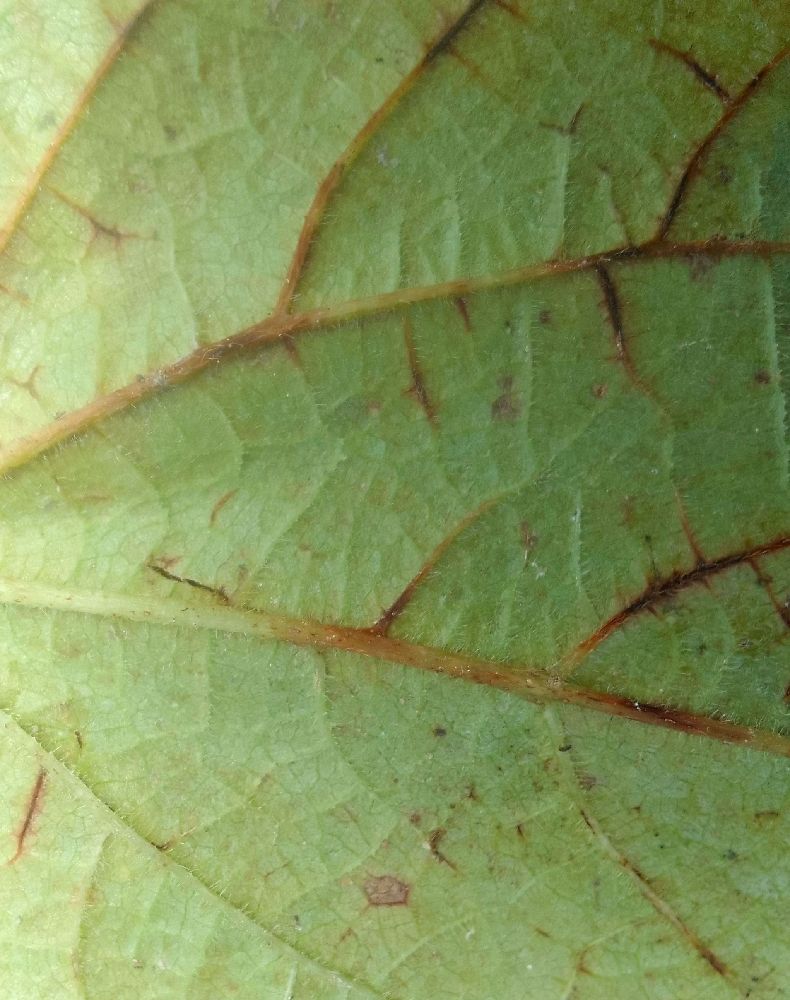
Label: anthracnose